Suryagandhi

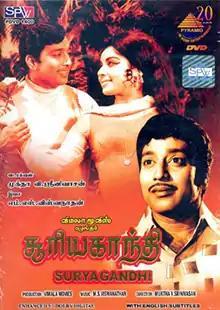
DVD cover

Suryagandhi is a 1973 Indian Tamil-language film, directed by Muktha Srinivasan. It stars Jayalalithaa and Muthuraman, with Savithri, Cho Ramaswamy, Moulee, CID Shakuntala and Manorama in supporting roles. The film was released on 27 July 1973. The film was remade in Malayalam as "Priyamvada", in Telugu as "Moguda Pellama" and in Kannada as "Hennu Samsarada Kannu". Kamal Haasan worked under Thangappan as his dance assistant in this film.